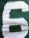
Number: 6